CFL Line 70

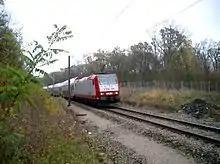
Train on the line in 2005

Line 70 is a railway line connecting Luxembourg City to the south-west of Luxembourg, and on to Belgium and France. The terminus at the north-eastern end is Luxembourg railway station, whilst the terminals at the south are the French town of Longuyon and the Belgian town of Athus. It is designated, and predominantly operated, by Chemins de Fer Luxembourgeois. In the 2010s, former line 80 was merged with Line 70 in order to link Thionville and Longwy via Esch-sur-Alzette.